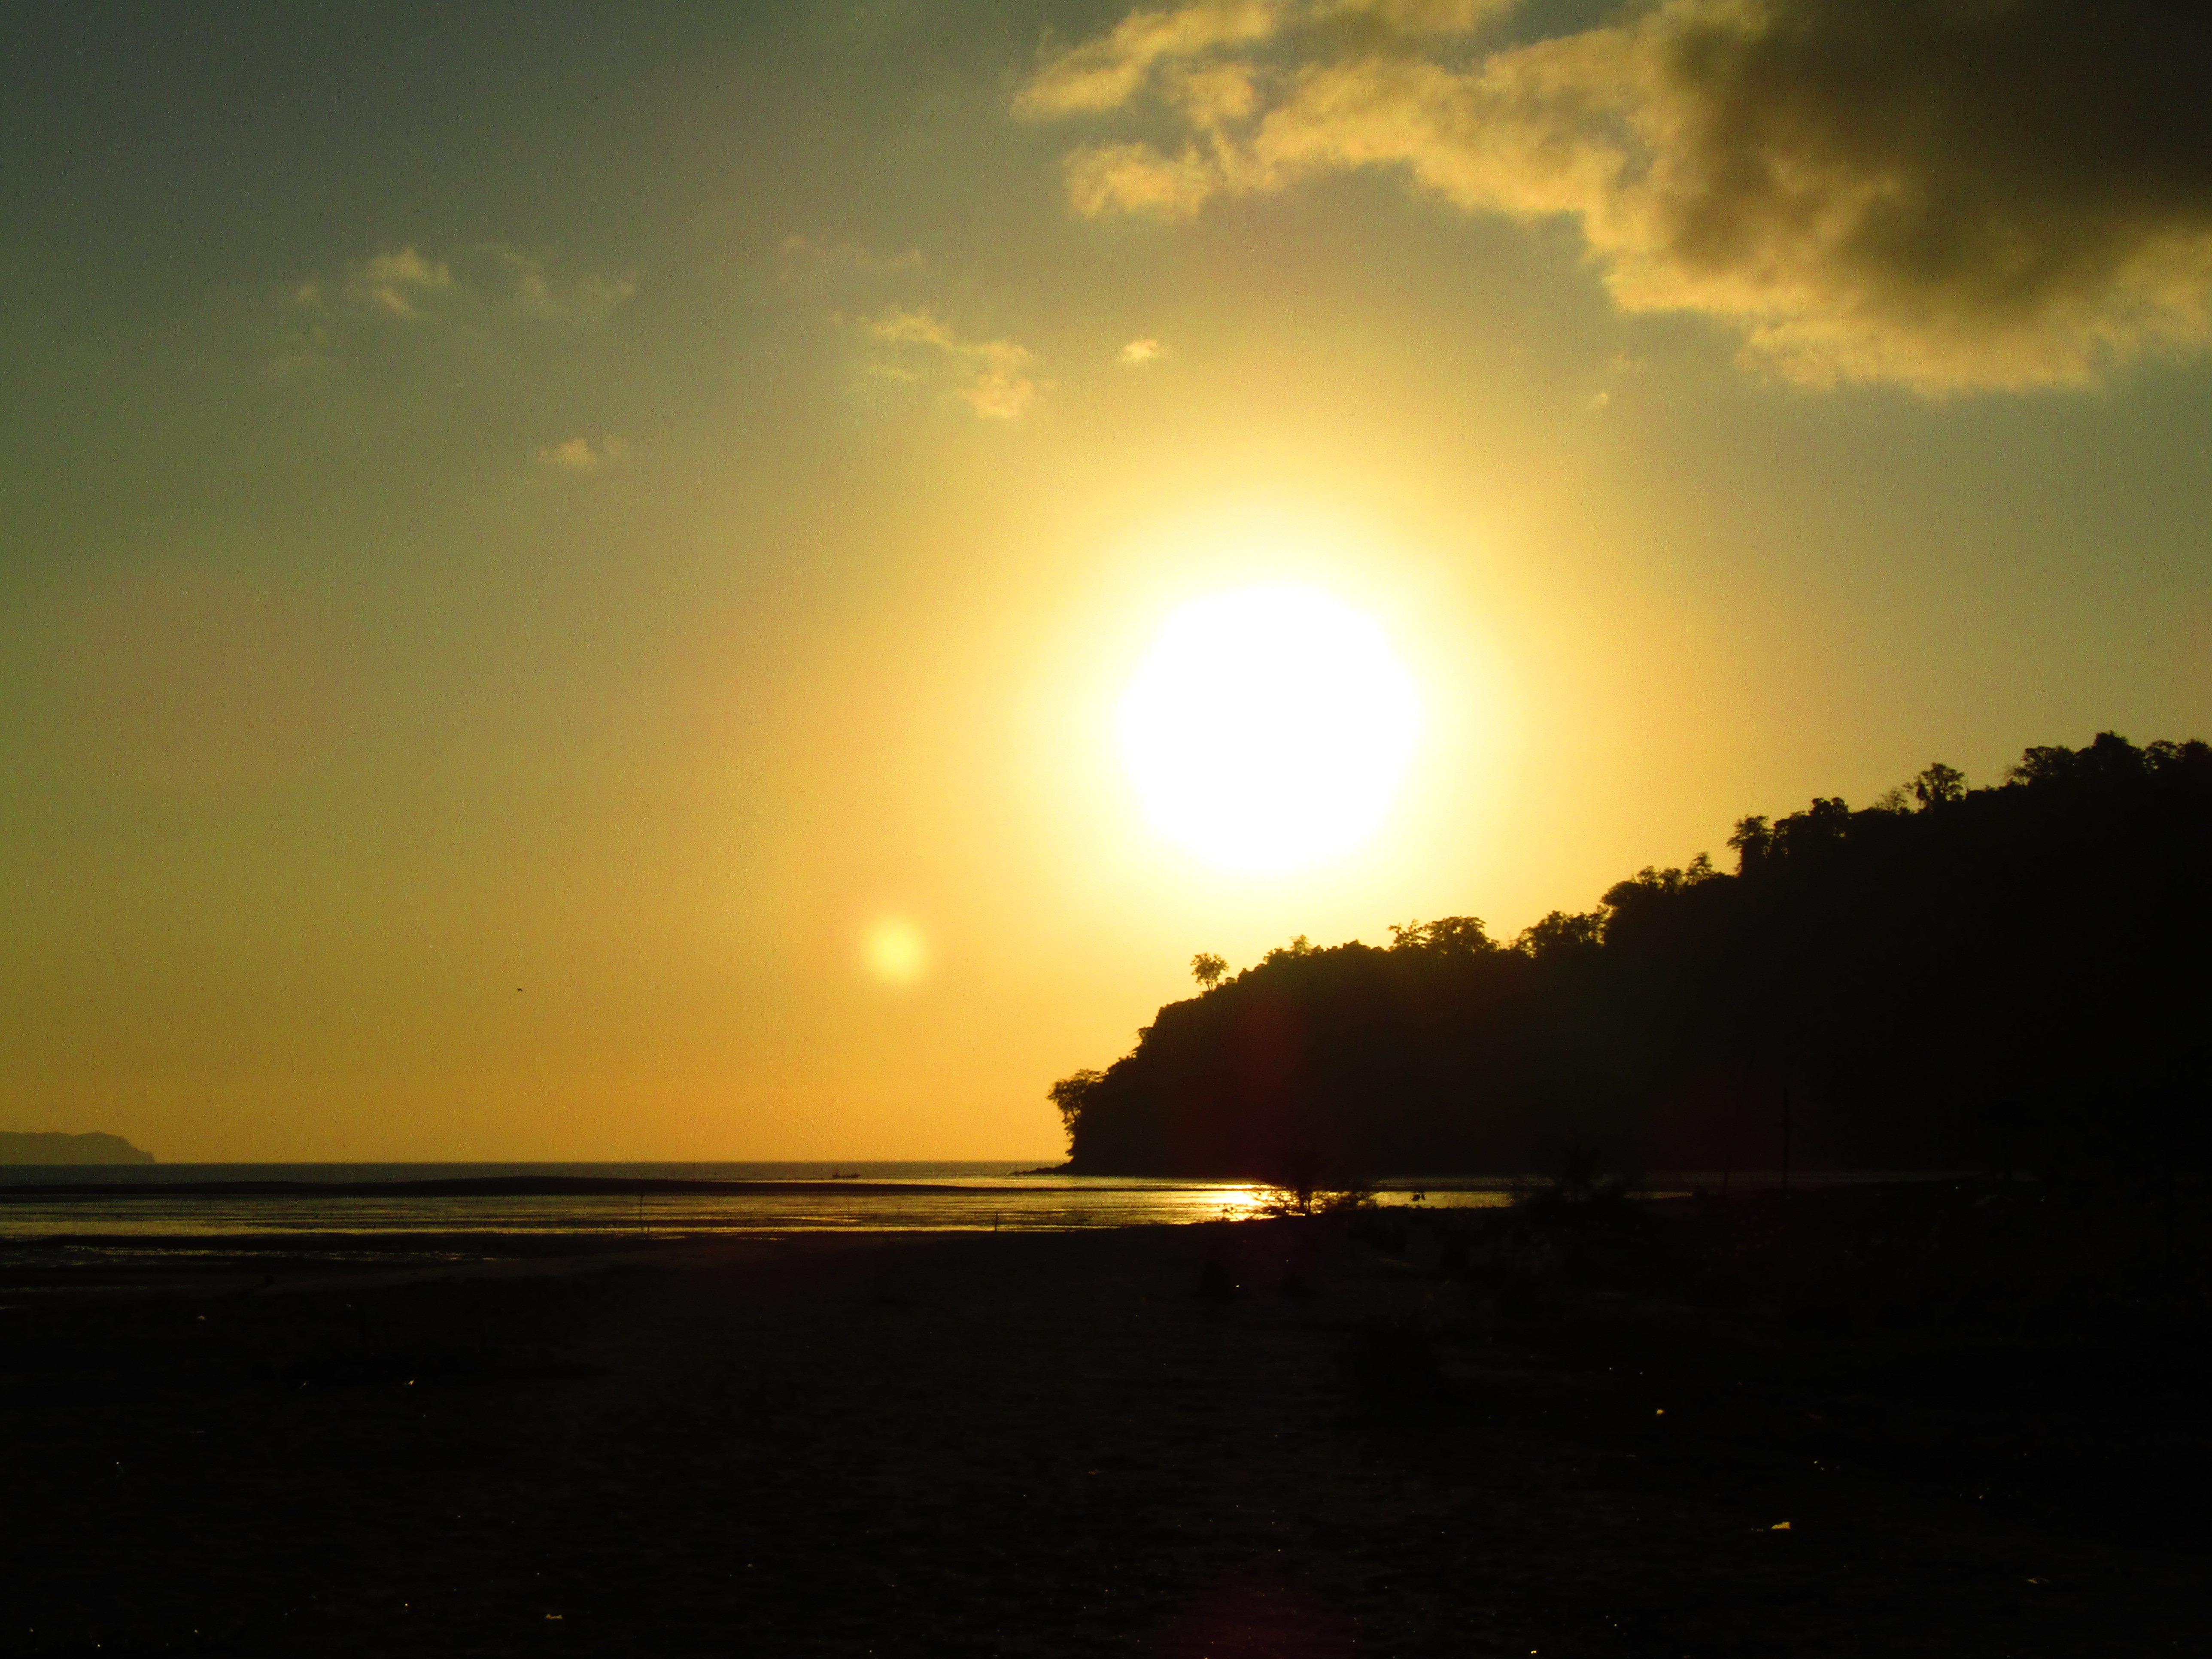
natural, sky, horizon, sunset, sun, sunrise, cloud, afterglow, sea, water, morning, evening, natural landscape, sunlight, light, ocean, calm, coast, yellow, sound, dusk, tropics, astronomical object, atmosphere, dawn, shore, beach, reflection, vacation, headland, cumulus, landscape, coastal and oceanic landforms, caribbean, bay, loch, heat, meteorological phenomenon, river, inlet, backlighting